Casa Blanca (San Juan)

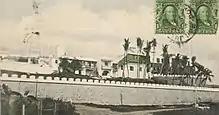
Casa Blanca, 1904

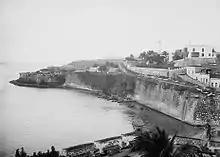
Casa Blanca and city wall, 1903

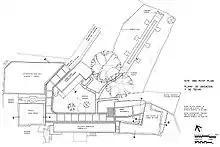
Site and roof plan of Casa Blanca, 1981

Casa Blanca is a historic house museum situated in Old San Juan, the historic colonial district of San Juan, Puerto Rico.